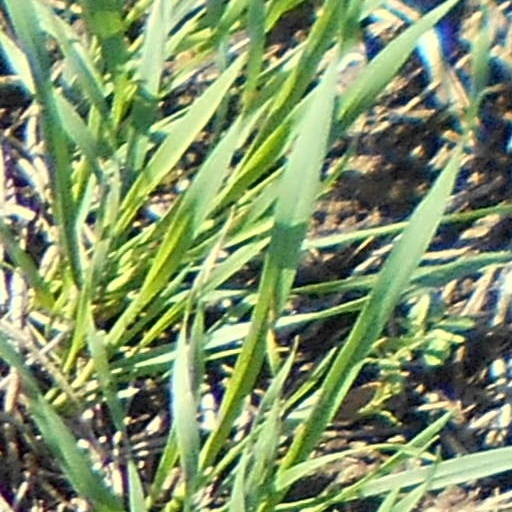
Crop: wheat